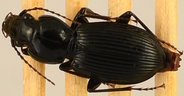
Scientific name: Pterostichus coracinus
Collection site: Mountain Lake Biological Station NEON (MLBS), plot MLBS_002